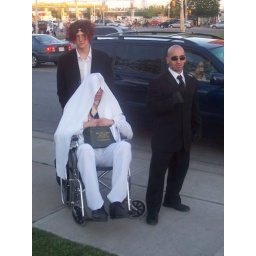
Loved watching the guy in the wheel chair give up and jump over some water then sit back down in the wheel chair.